Alfred Hoffy

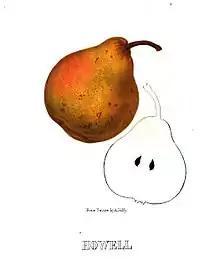

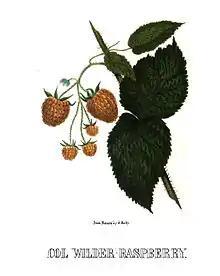
Lithograph of Col. Wilder raspberry by Alfred A. Hoffy, from "Hoffy's North American Pomologist", 1860.

Following this, Hoffy began work with William D. Brincklé, a physician and amateur pomologist, on a new series of publications on native North American fruits, to be published under the general title "North American Pomologist". Individual volumes would be edited by Brincklé (who was for many years the vice-president of the Philadelphia Horticultural Society). Each was planned to have 36 pages of information on different kinds of fruit, illustrated with 10 color plates. The illustrations were produced as stone lithographs drawn by Hoffy (signed "From Nature by A. Hoffy") and colored under his direction. The fruit is usually shown in a full-color side view, sometimes accompanied by a simple black outline of the fruit's profile.